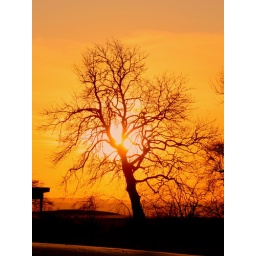
Sunsetting behind this bare tree in arhus, denmark